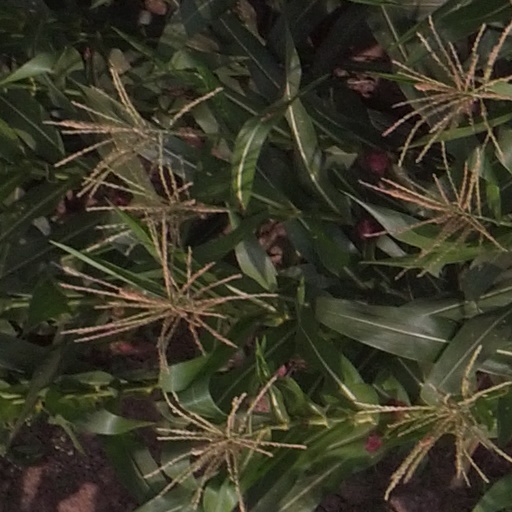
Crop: maize; corn